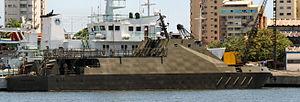
Un navire furtif intègre des paramètres de furtivité dans sa conception.